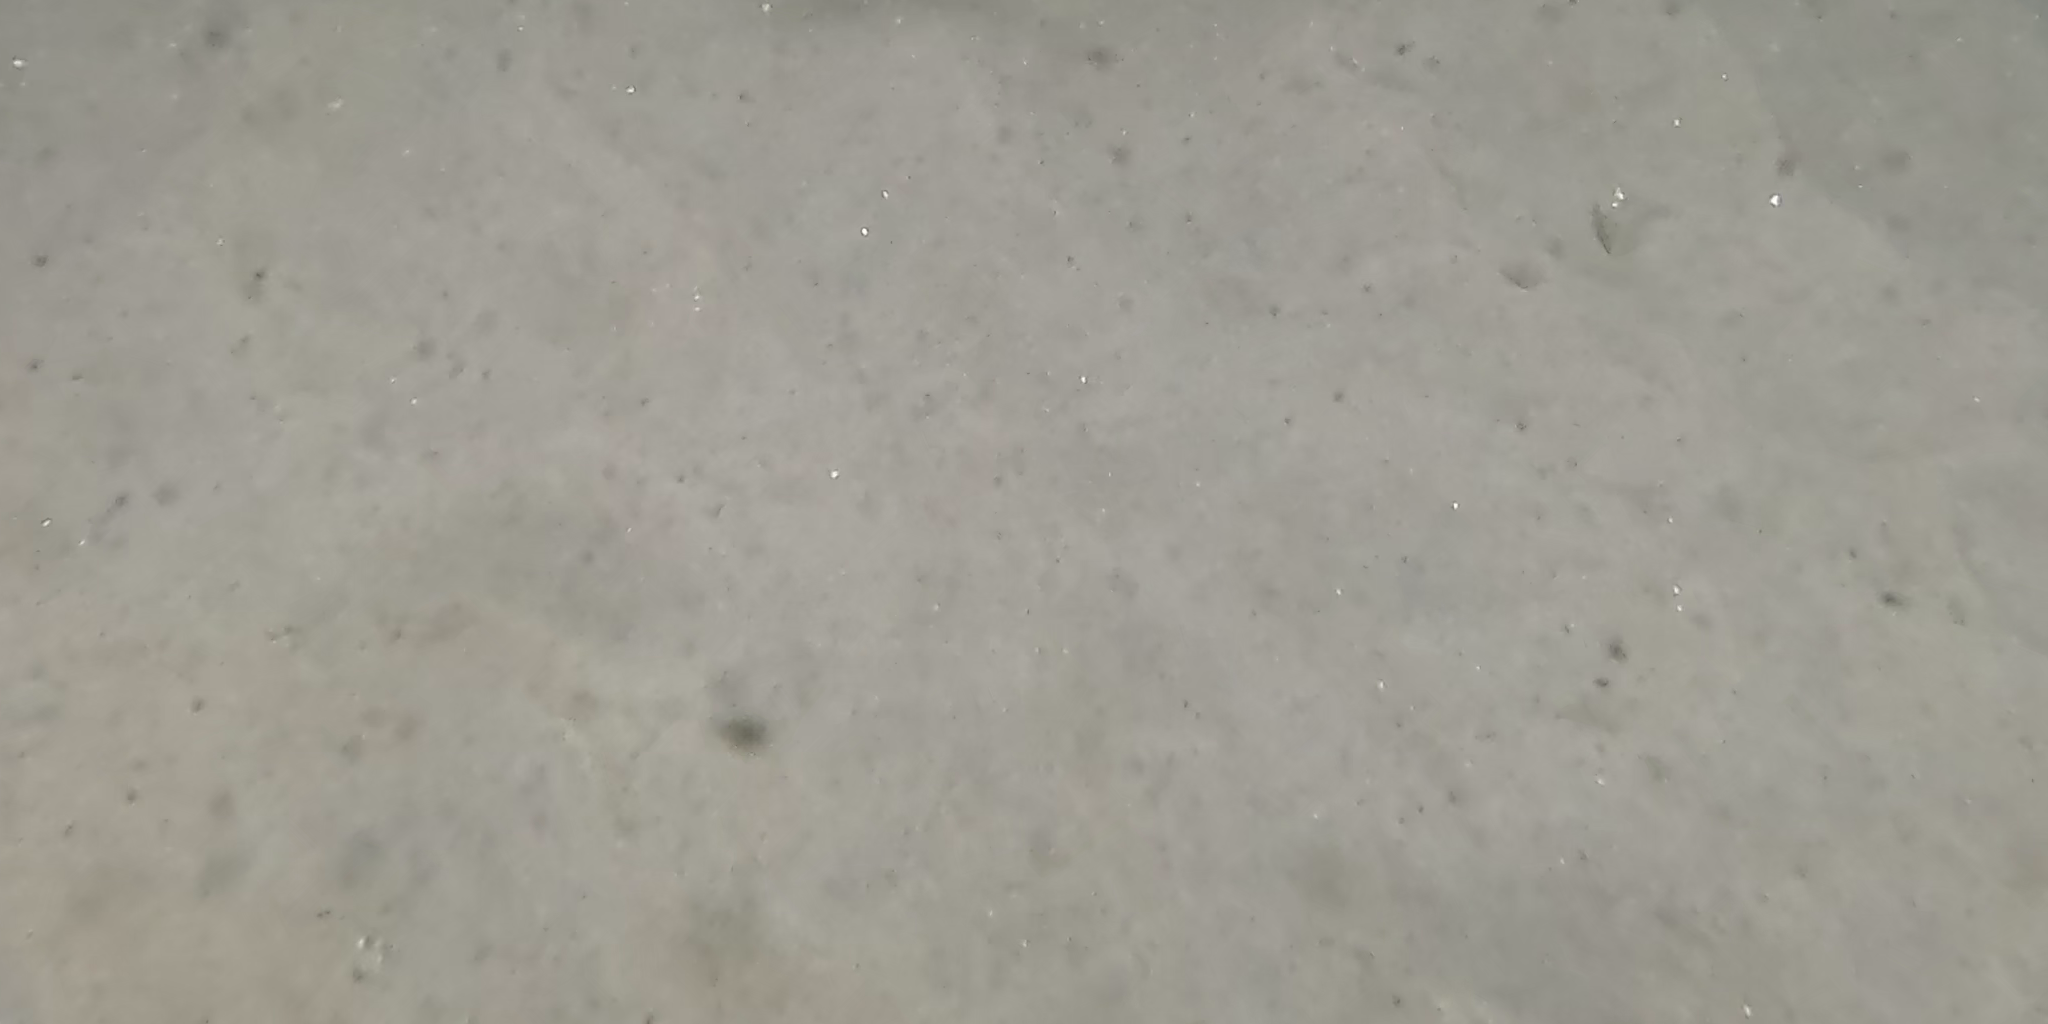
Seabed habitat: sand